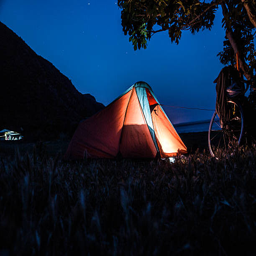
tent and bicycle under the tree at night